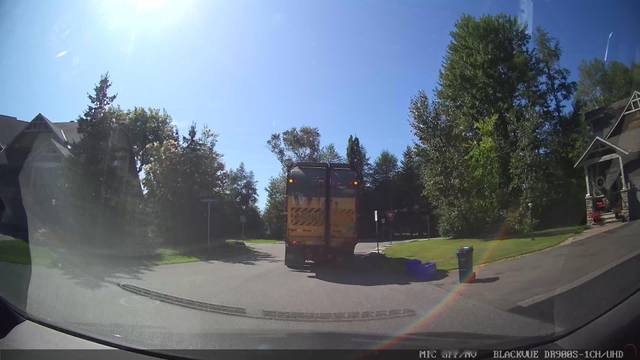
Region: Canada
Coordinates: 45.345, -75.902